Nik Naks (British snack)

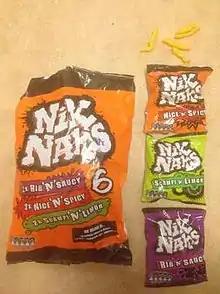
The packaging design for the three different flavours of Nik Naks in a multipack, 2017

In the mid 1990s, the flavours were Nice 'n' Spicy, Cream 'n' Cheesy, Scampi 'n' Lemon and Rib 'n' Saucy. A tomato flavoured edition was also briefly sold. The packaging of the Scampi 'n' Lemon contained an ironic "Stifle The Stink" statement encouraging consumers to bin the packaging responsibly, however Rib 'n' Saucy ultimately replaced Scampi 'n' Lemon in order to remove any stigma about the flavour; sales of Nik Naks grew by 32% once the "smelly" flavour was removed. At some point a Hard Cheese flavour was introduced and later discontinued.